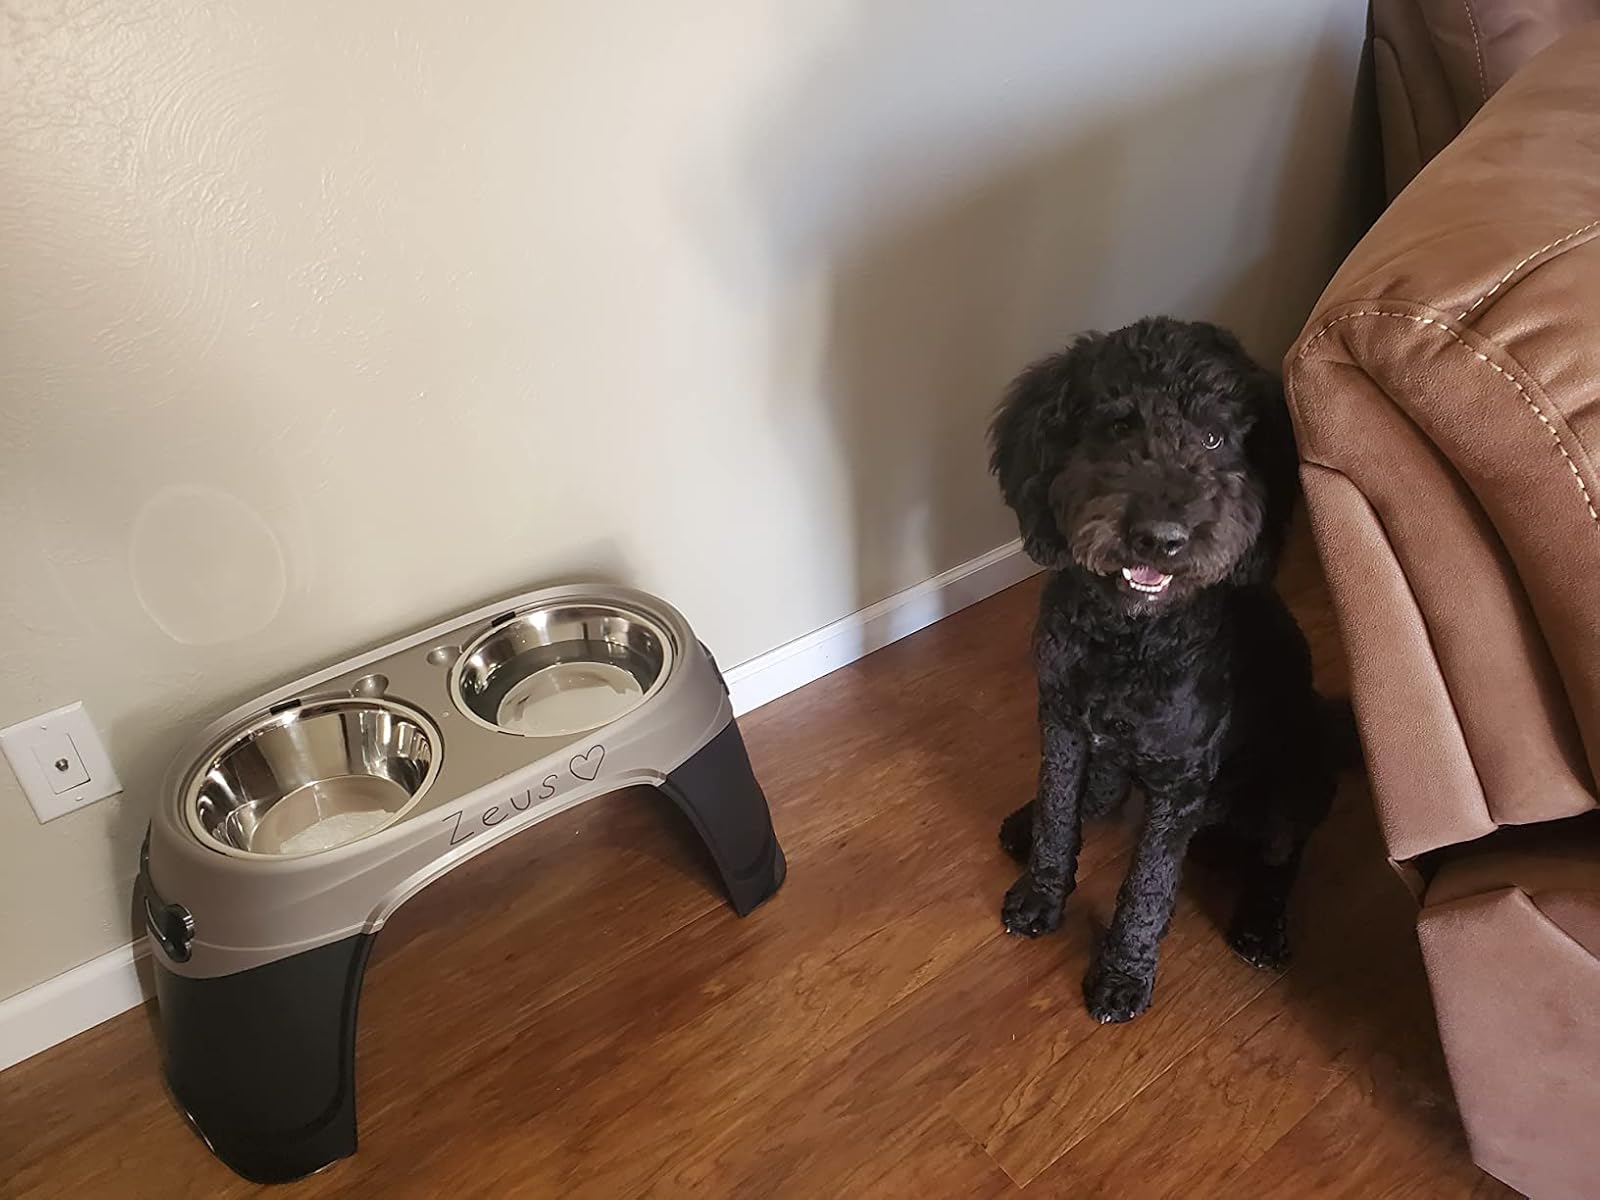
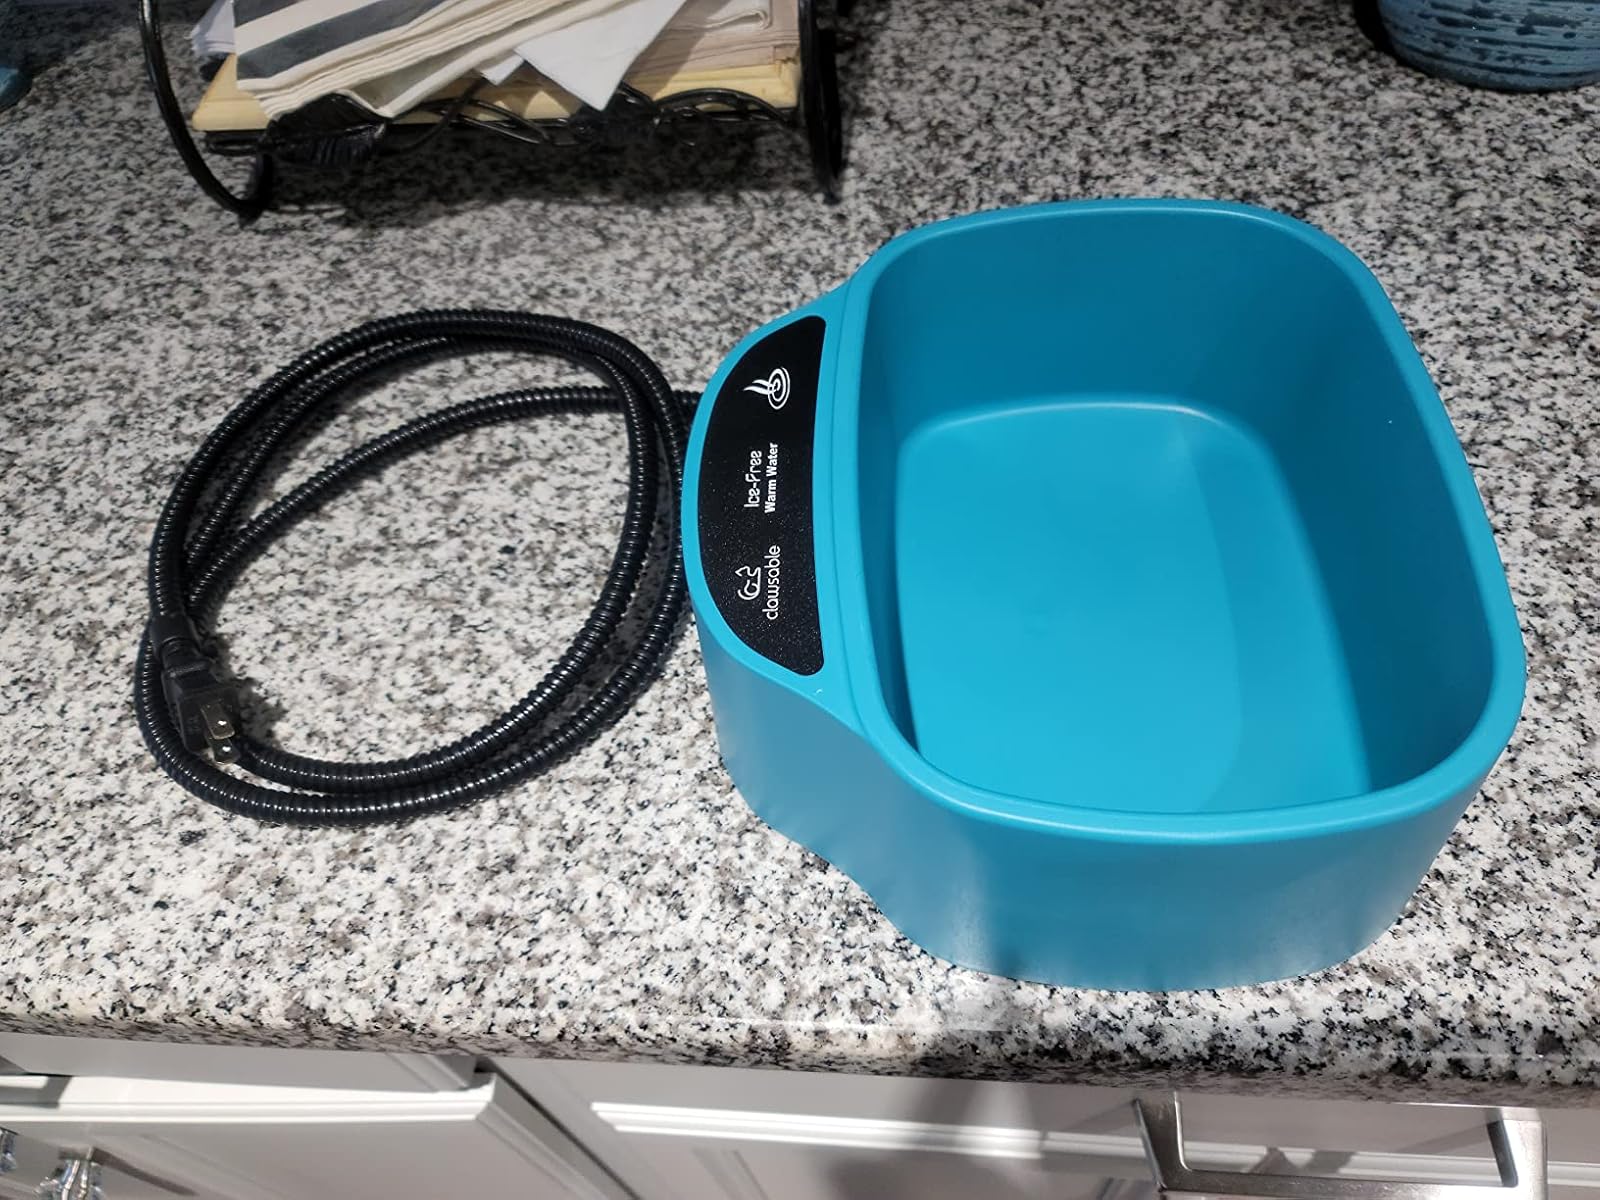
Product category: items_bowl
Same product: no